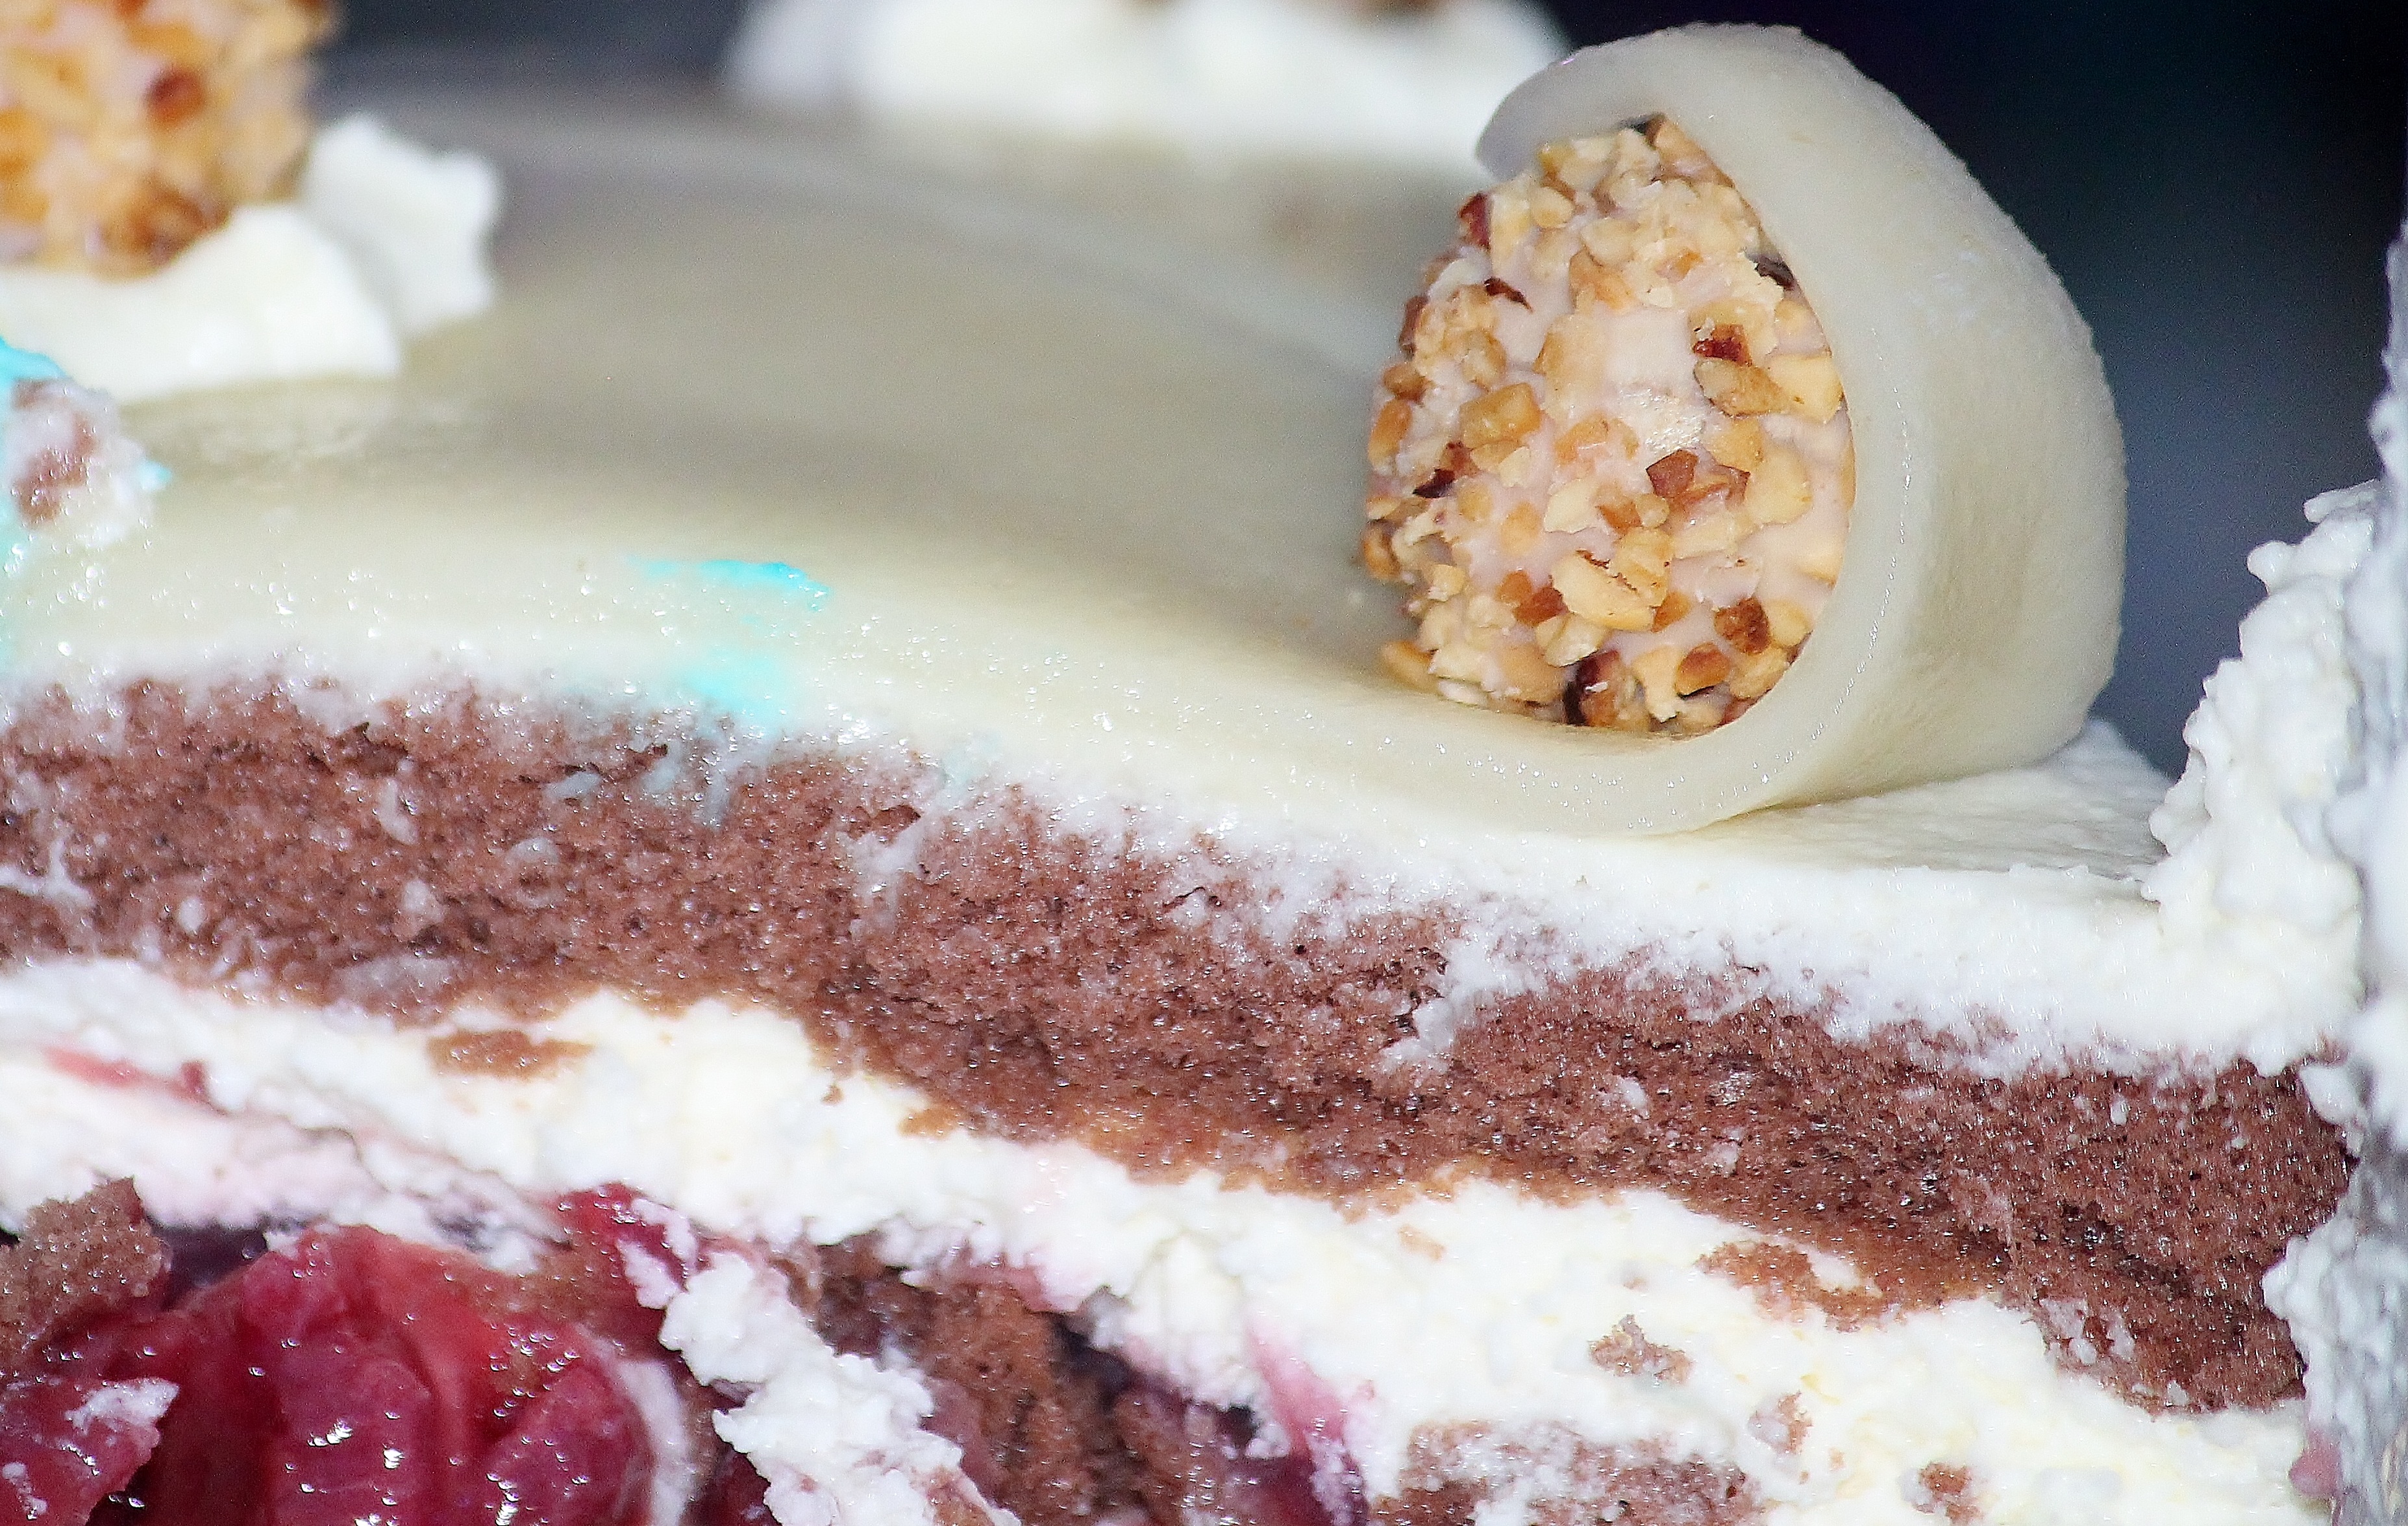
sweet, decoration, dish, food, baking, dessert, wedding, eat, decor, marriage, cuisine, cream, delicious, cake, ornament, birthday cake, calories, icing, sweetness, marry, baked goods, flavor, coffee party, marzipan, wedding cake, torte, piece of pie, piece of cake, buttercream, addressed, cream cake, cream pie, black forest cherry, semifreddo